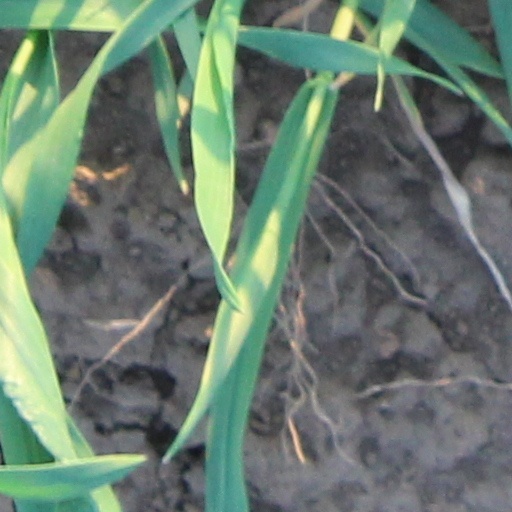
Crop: wheat